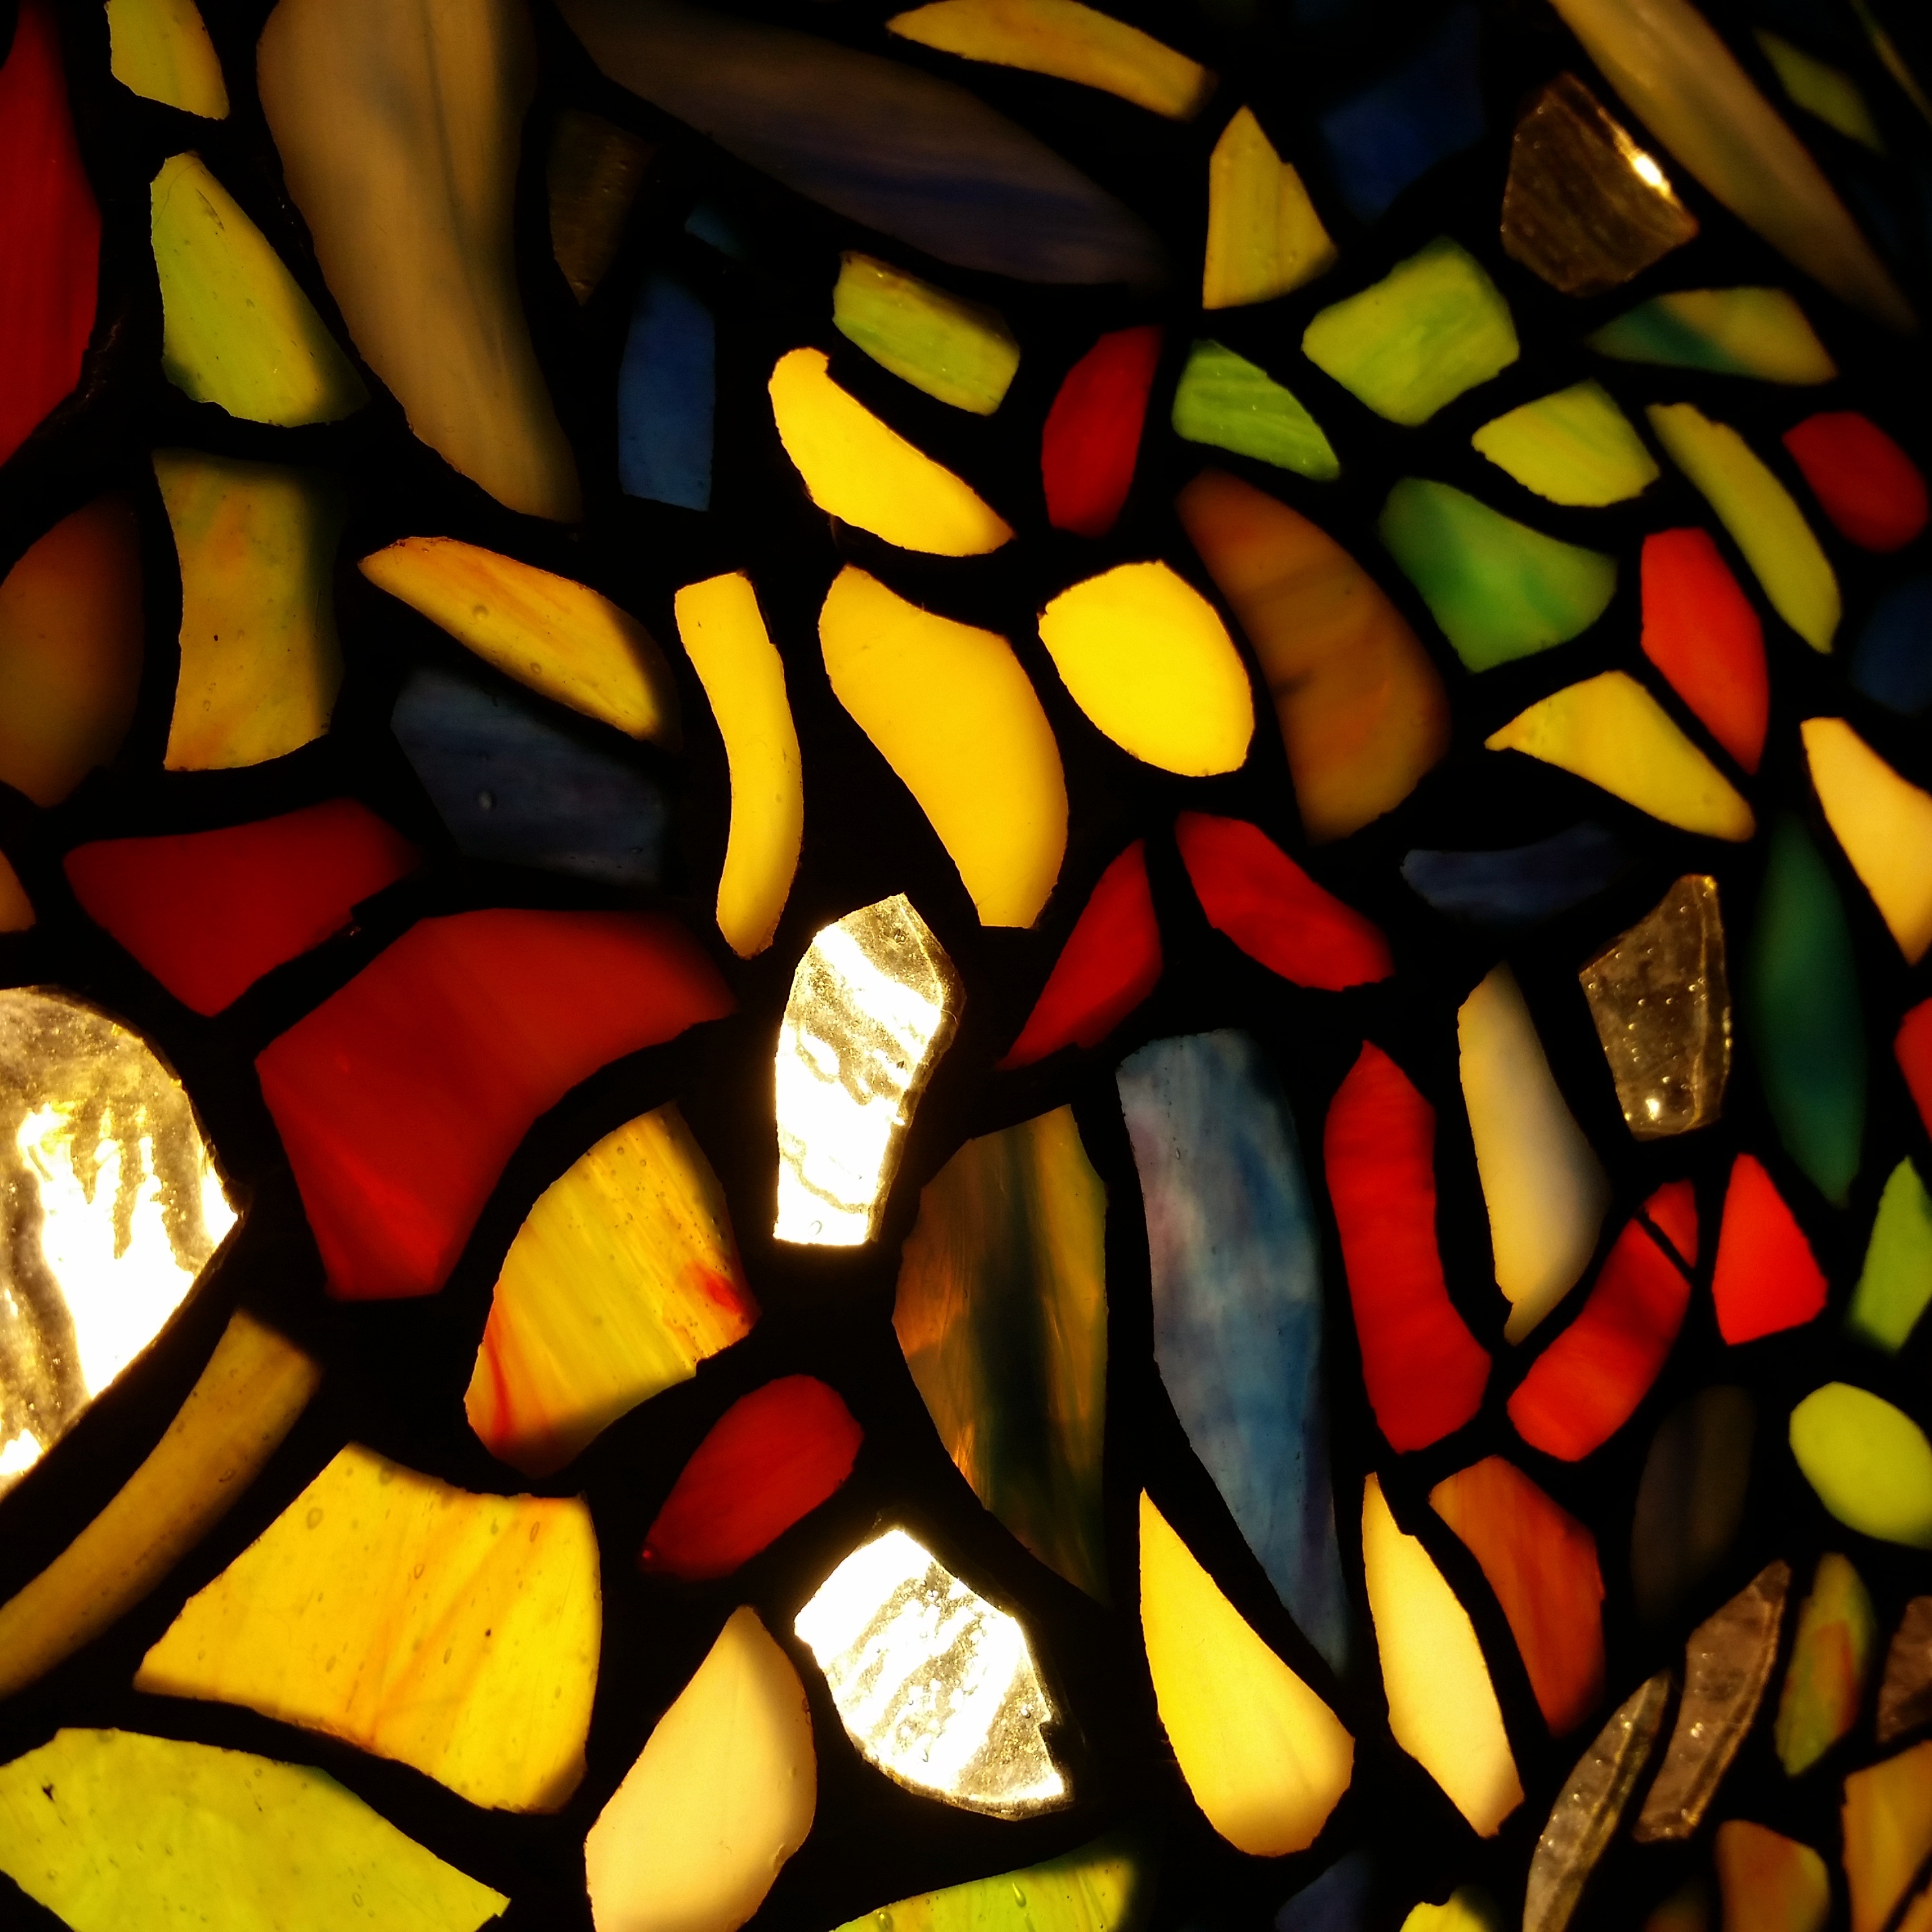
window, glass, decoration, color, yellow, material, stained glass, circle, lines, decorative, stained, tiffany, shades